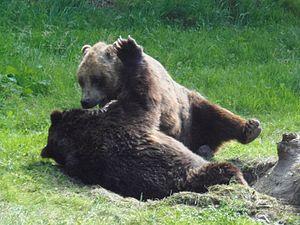
Jeux entre deux ours, au parc zoologique Cerza, à Hermival-les-Vaux (Normandie, France).